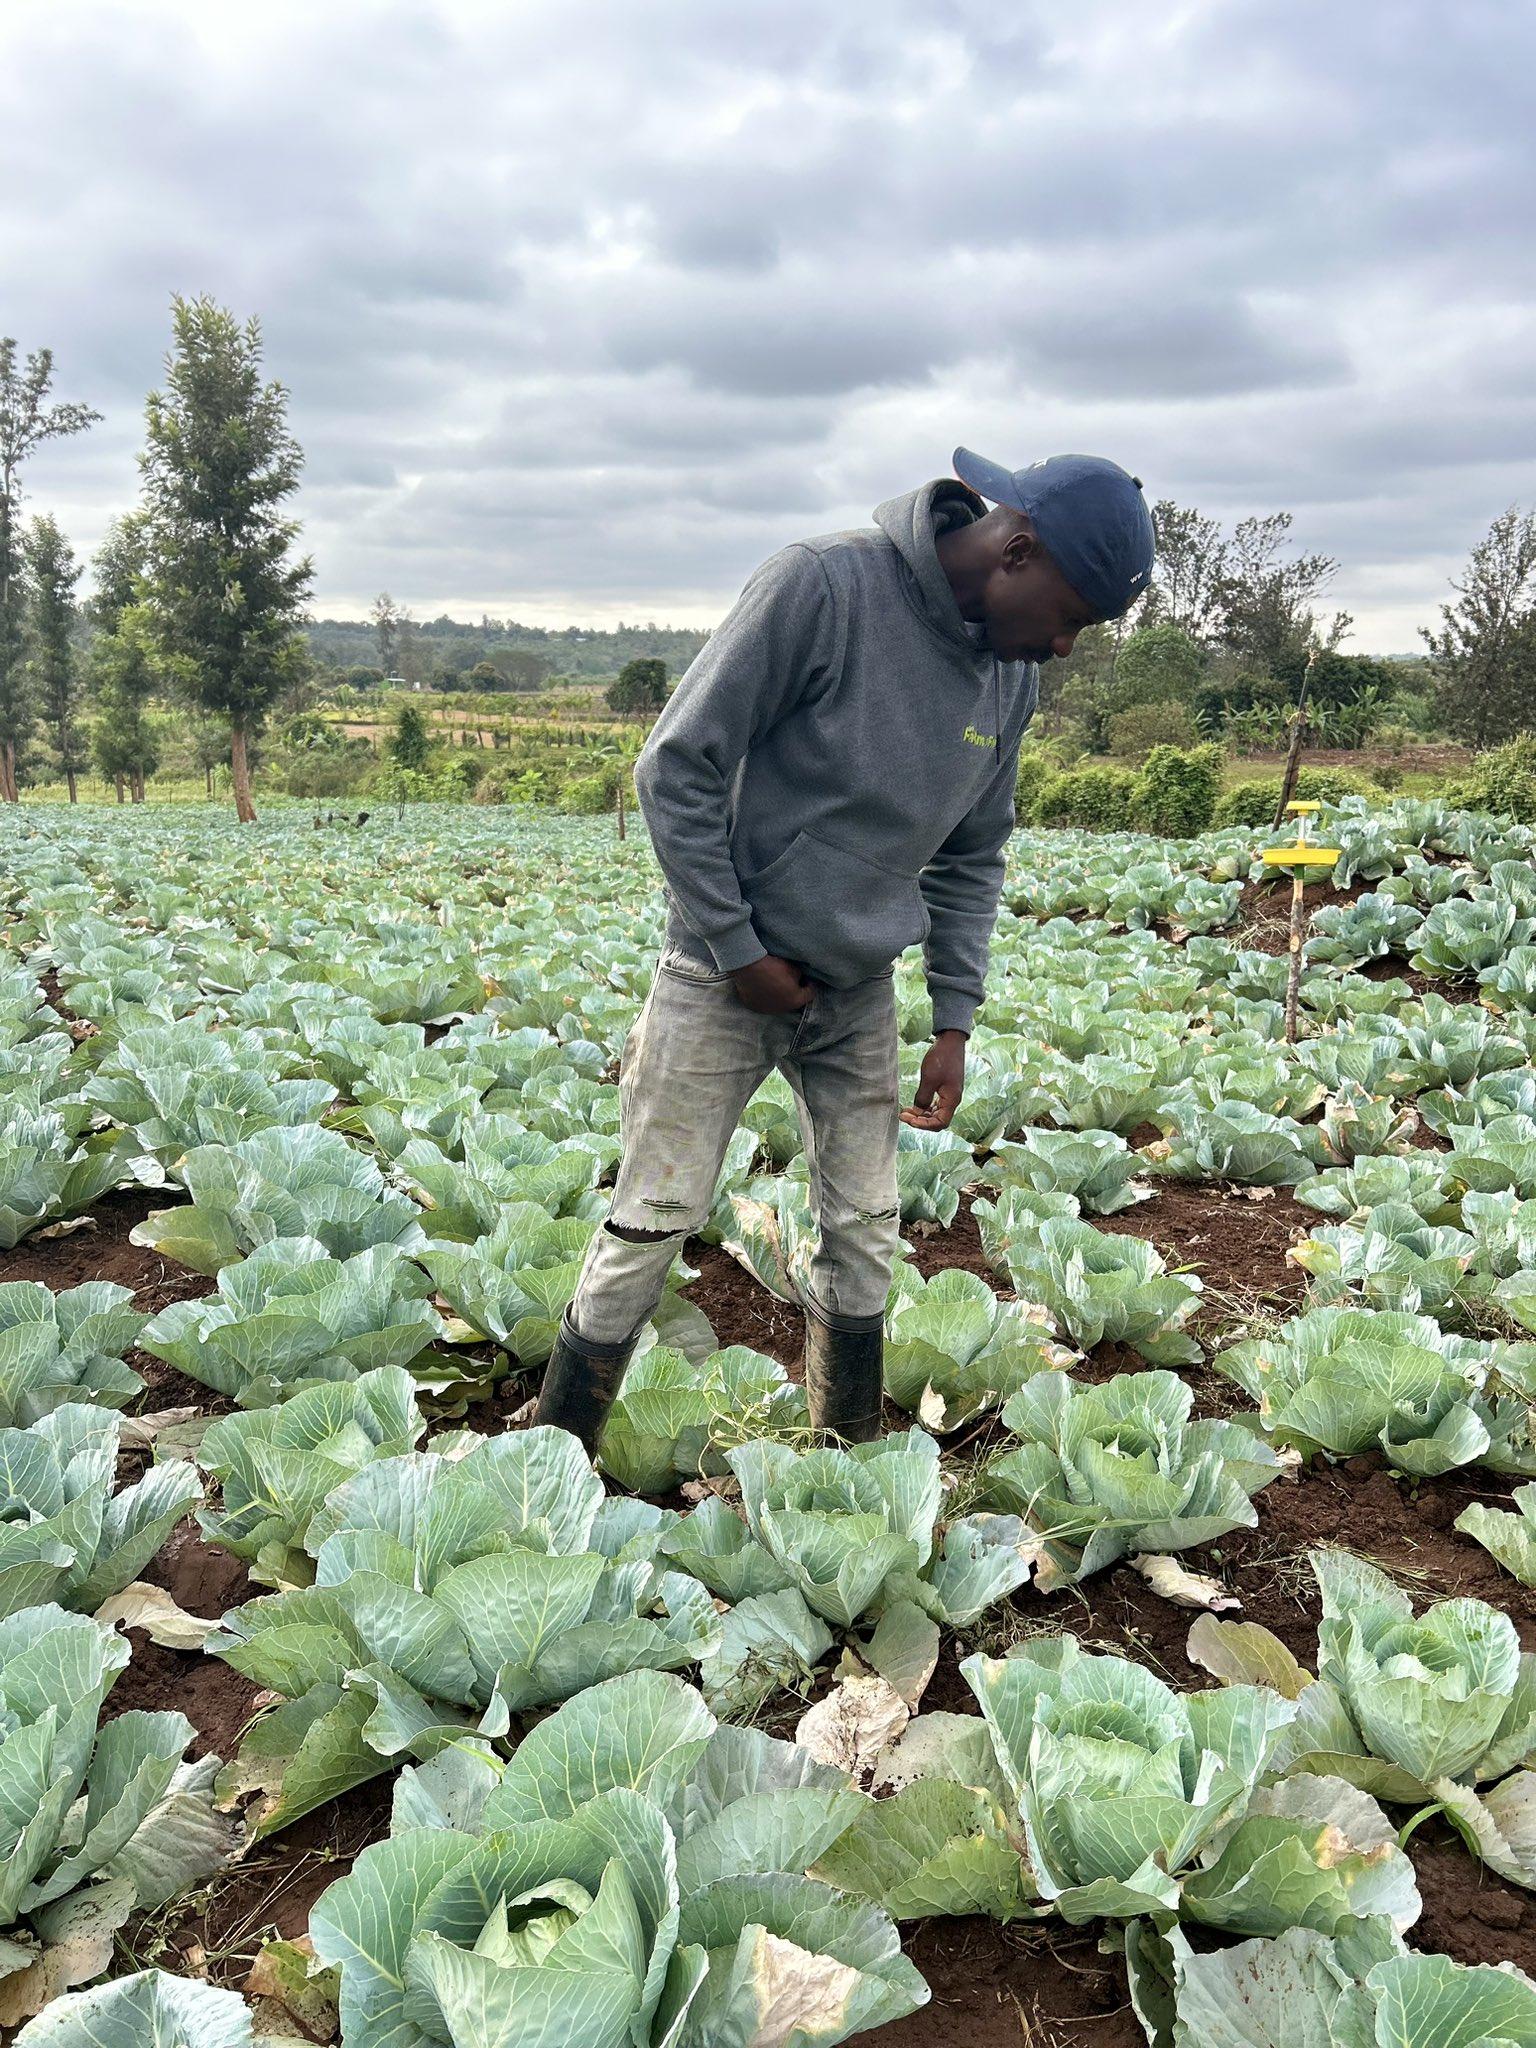
Mkulima wa jinsia ya kiume aliyevalia kofia, kasimama katikati ya shamba la kabichi zilizokomaa akitazama kwa fahari mazao yaliyomea kwa mpangilio mzuri, anajivunia mafanikio ya zao hili la biashara litakalomletea kipato bora